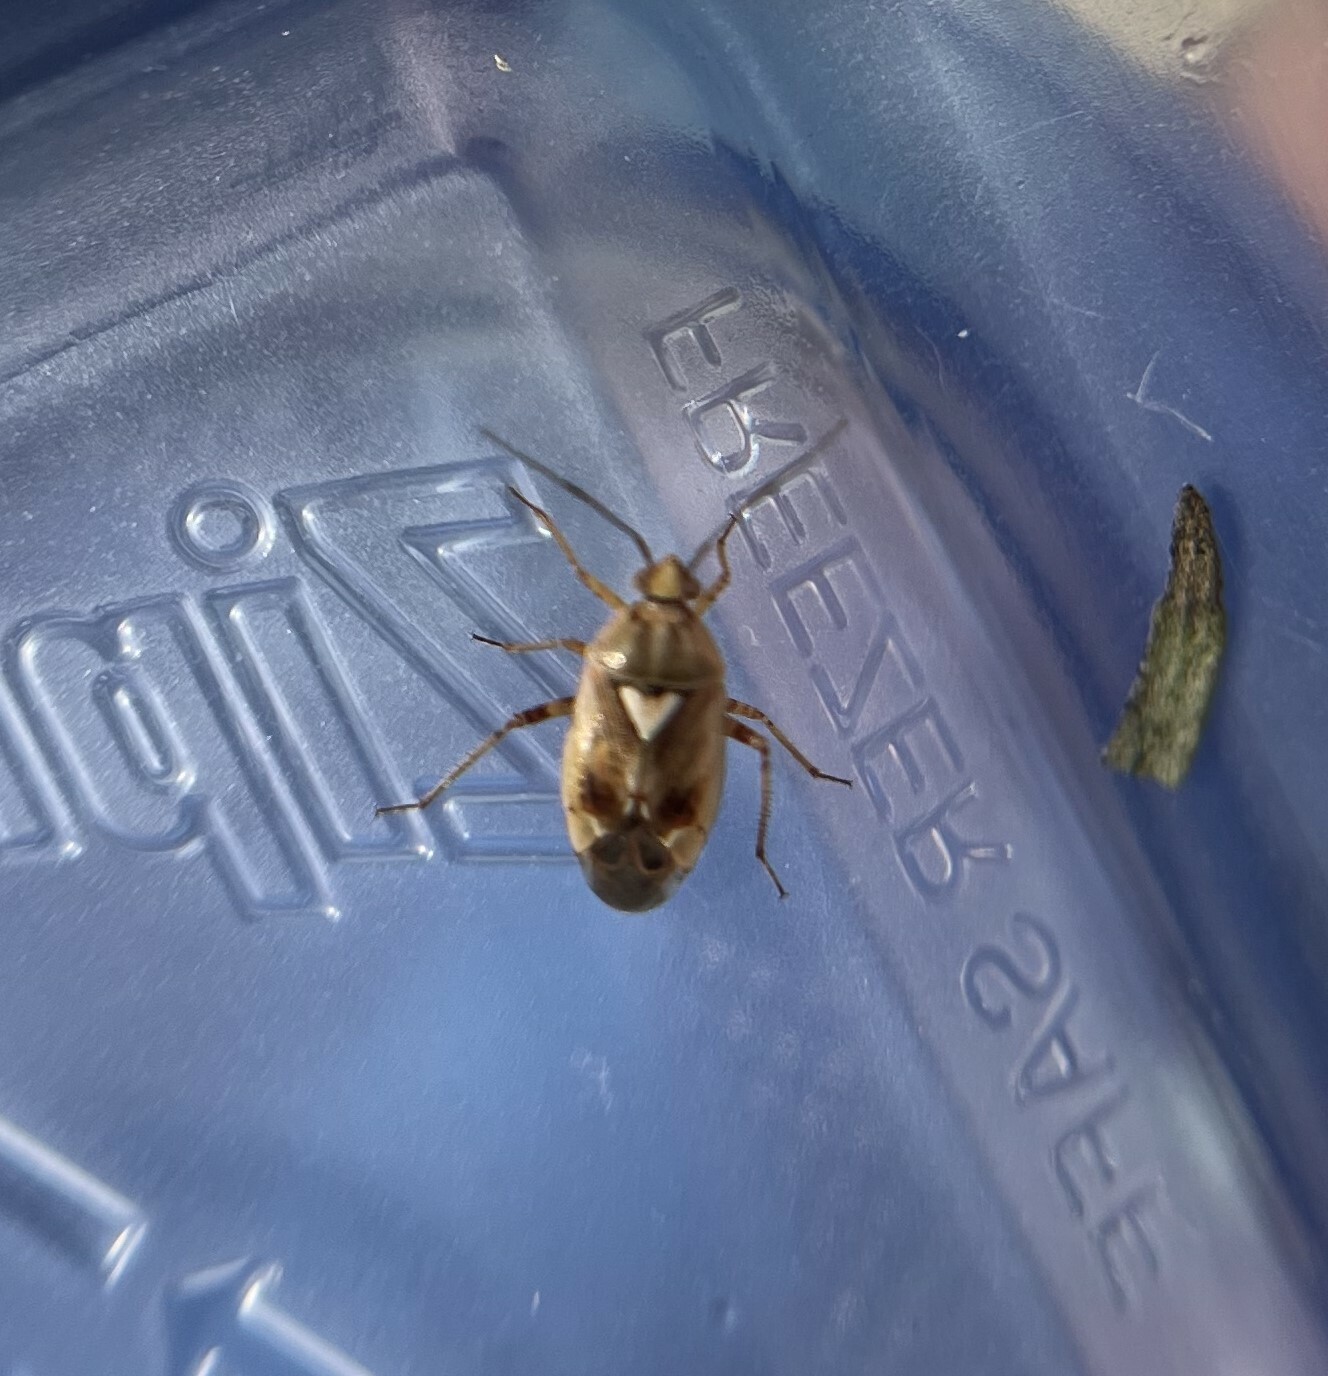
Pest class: lygus_bug